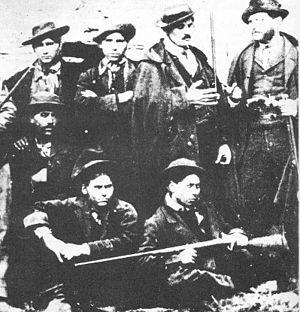
Carmine Crocco, dit Donatello, ou encore Donatelli, est un hors-la-loi italien né le 5 juin 1830 à Rionero in Vulture et mort en prison le 18 juin 1905 à Portoferraio. Figure majeure du brigandage post-unitaire dans la région de la Basilicate, il fut un moment à la tête d'une bande de plus de 2 000 hommes, oscillant entre l'appui aux Bourbons et le banditisme.
Le Risorgimento, ou unification italienne, est la période de l’histoire de l'Italie dans la seconde moitié du XIXᵉ siècle au terme de laquelle les rois de la maison de Savoie unifient la péninsule italienne par l'annexion de la Lombardie, de Venise, du royaume des Deux-Siciles, du duché de Modène et Reggio, du grand-duché de Toscane, du duché de Parme et des États pontificaux au royaume de Sardaigne.